Sarah Churchill, Duchess of Marlborough

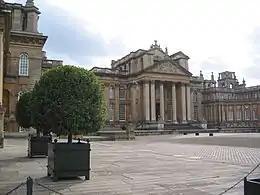
The main front of Blenheim Palace, in the construction of which the Duchess of Marlborough was heavily involved

The Duke of Marlborough died at Windsor in 1722, and the Duchess arranged a large funeral for him. Their daughter Henrietta became duchess in her own right. The Dowager Duchess became one of the trustees of the Marlborough estate, and she used her business sense to distribute the family fortune, including the income for her daughter Henrietta.